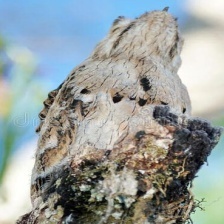
Species: GREAT POTOO
Scientific name: NYCTIBIUS GRANDIS